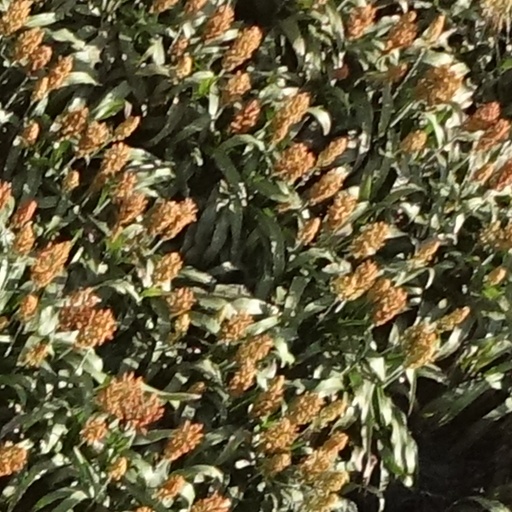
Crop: sorghum